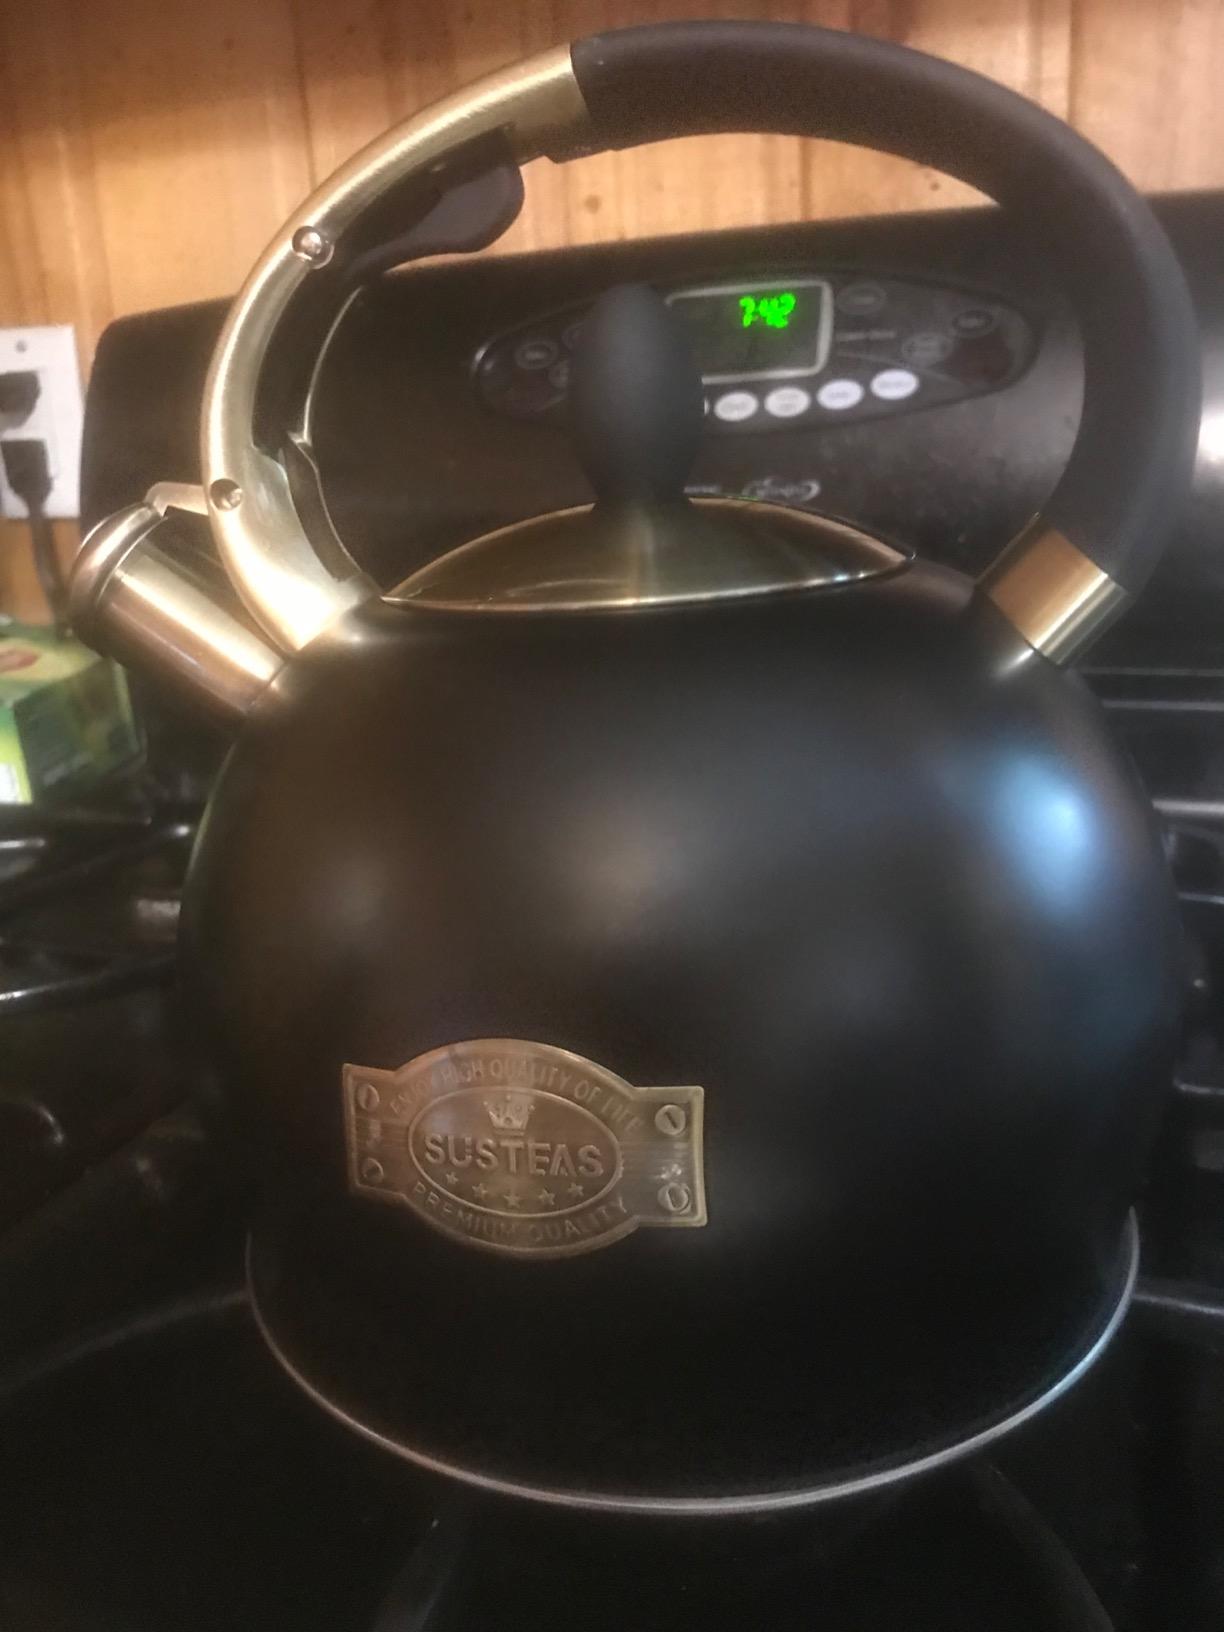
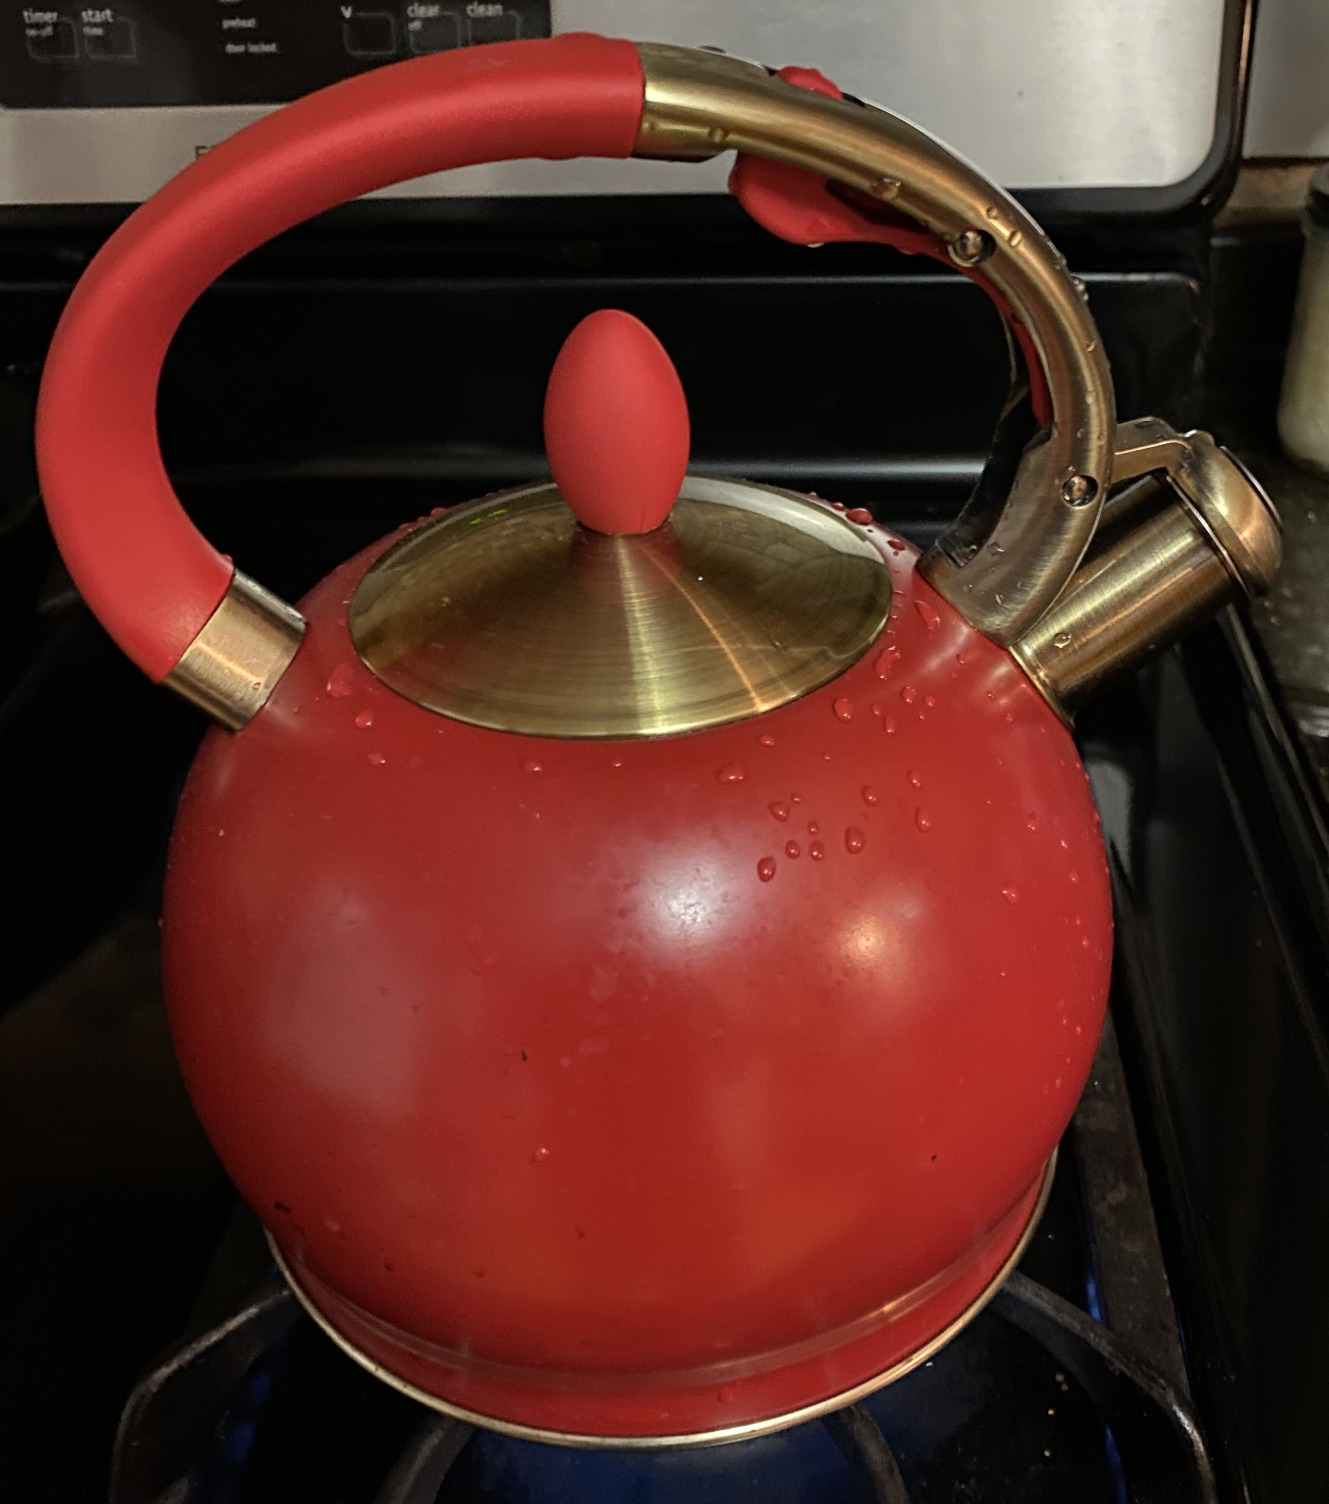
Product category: items_kettle
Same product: no